Inanimate whose

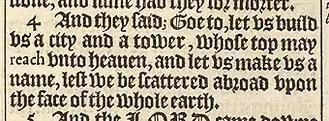
The inanimate "whose" appears in such works as the King James Version of the Bible:"And they said; Goe to, let us build us a city and a tower, "whose" top may reach unto heaven, and let us make us a name, lest we be scattered abroad upon the face of the whole earth."

The inanimate "whose refers to the use in English of the relative pronoun "whose" with non-personal antecedents, as in: "That's the car "whose" alarm keeps waking us up at night." The construction is also known as the whose" inanimate, non-personal "whose, and neuter "whose.